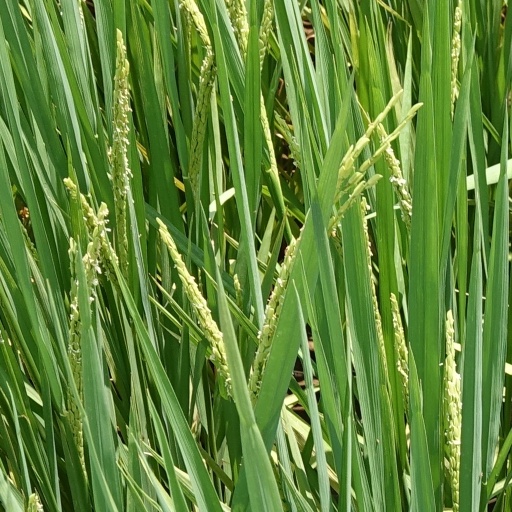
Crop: rice